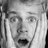
Emotion: surprise